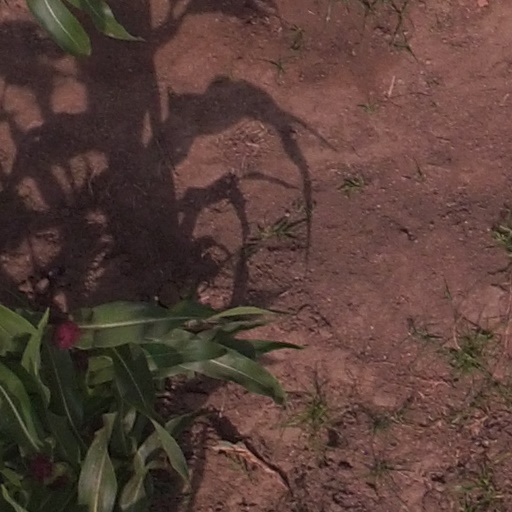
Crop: maize; corn